Áedán mac Gabráin

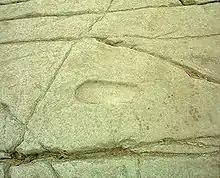
Footprint (replica) used in king-making ceremonies, Dunadd

Adomnán, the "Senchus fer n-Alban" and the Irish annals record Áedán as a son of Gabrán mac Domangairt (died c. 555–560). Áedán's brother Eoganán is known from Adomnán and his death is recorded c. 597. The "Senchus" names three other sons of Gabrán, namely Cuildach, Domnall, and Domangart. Although nothing is known of Cuildach and Domangart or their descendants, Adomnán mentions a certain Ioan, son of Conall, son of Domnall, "who belonged to the royal lineage of the Cenél nGabráin", but this is generally read as meaning that Ioan was a kinsman of the Cenél nGabráin, and his grandfather named Domnall is not thought to be the same person as Áedán's brother Domnall.